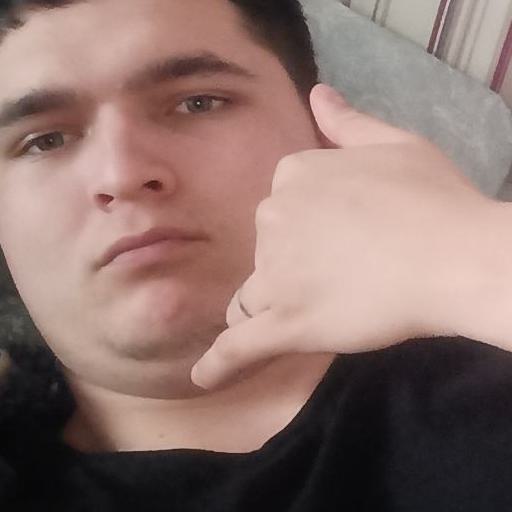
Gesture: call